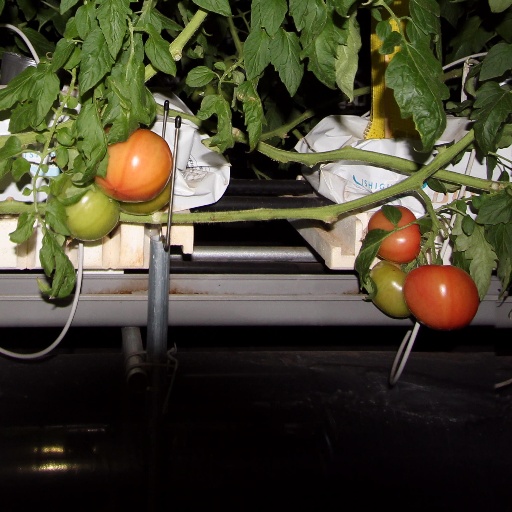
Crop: tomato